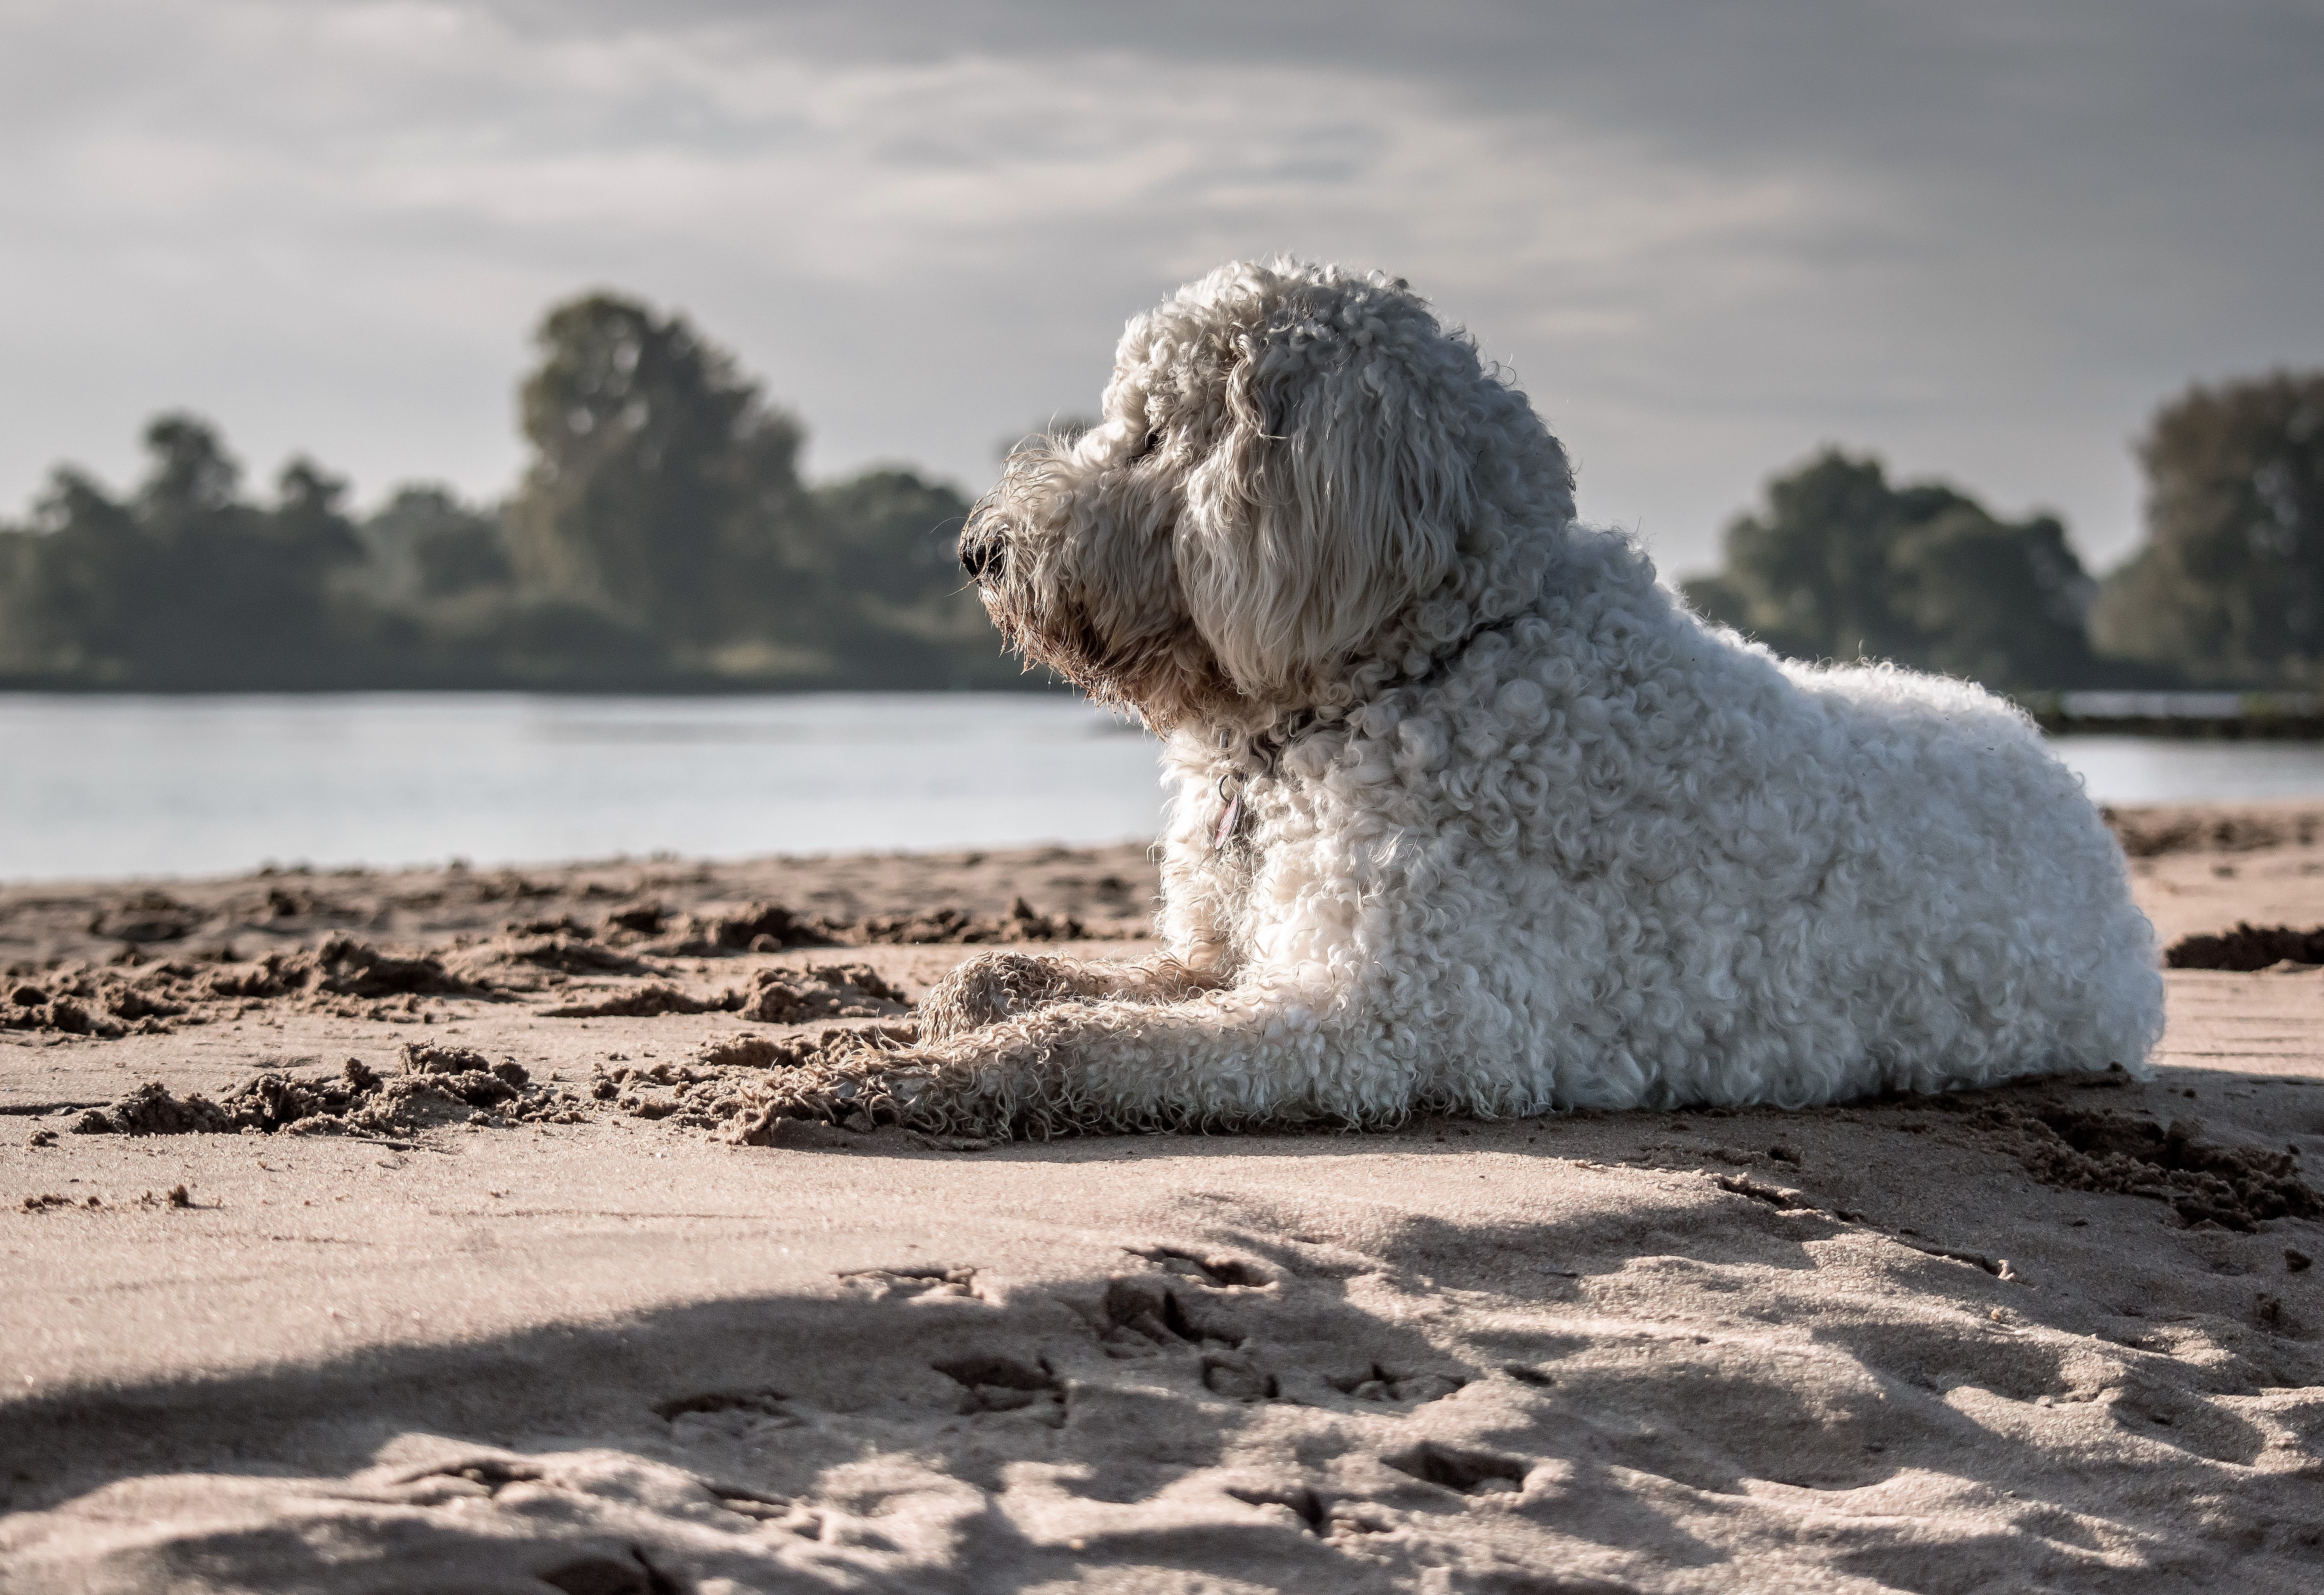
dog, mammal, vertebrate, canidae, dog breed, spanish water dog, cockapoo, carnivore, lagotto romagnolo, goldendoodle, sporting group, terrier, labradoodle, rare breed dog, havanese, barbet, pumi, poodle crossbreed, tibetan terrier, companion dog, irish soft coated wheaten terrier, petit basset griffon vend en, non sporting group, briquet griffon vend en, sapsali